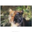
Label: tiger